Holdingham

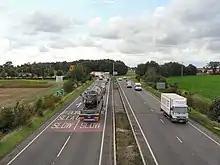
The approach to Holdingham roundabout, viewed looking westwards on the A17. Services can be seen either side of the roundabout.

In medieval and early modern times, the settlement was arranged into closes, fenced-in (enclosed) plots of land. St Mary's Chapel served the inhabitants from at least 1340, when it is first recorded, until around 1550, around which time it fell into ruin. Its location is unknown. To the west, the land south of Newark Road was part of the Anna (or Annah) Common. The earliest surviving map of Holdingham dates from 1776 and shows the arrangement of closes, surrounded by open fields (Town Furlong to the south, Waze Furlong to the far east and Walnut Tree Furlong to the east, immediately beneath the row of small closes that lined the drove to Sleaford Moor). In 1794 the Marquess of Bristol enclosed the open fields; he had by far the largest stake in them, at 1,000 acres, against the combined 96 acres divided between seven other men. In order to compensate inhabitants with grazing rights, Lord Bristol allocated them land on Sleaford Moor, to the east of Holdingham. The Vicar of Sleaford was allocated a farm on the Anna to compensate for the loss of his tithes.